EMD GP40-based passenger locomotives

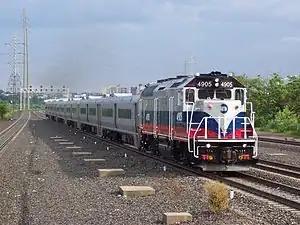
A Metro-North Railroad GP40FH locomotive entering Secaucus Junction

The passenger locomotives derivatives of the General Motors EMD GP40 diesel-electric locomotive have been, and continue to be, used by multiple passenger railroads in North America. For passenger service, the locomotives required extra components for providing steam or head-end power (HEP) for heating, lighting and electricity in passenger cars. Most of these passenger locomotives were rebuilt from older freight locomotives, while some were built as brand new models.